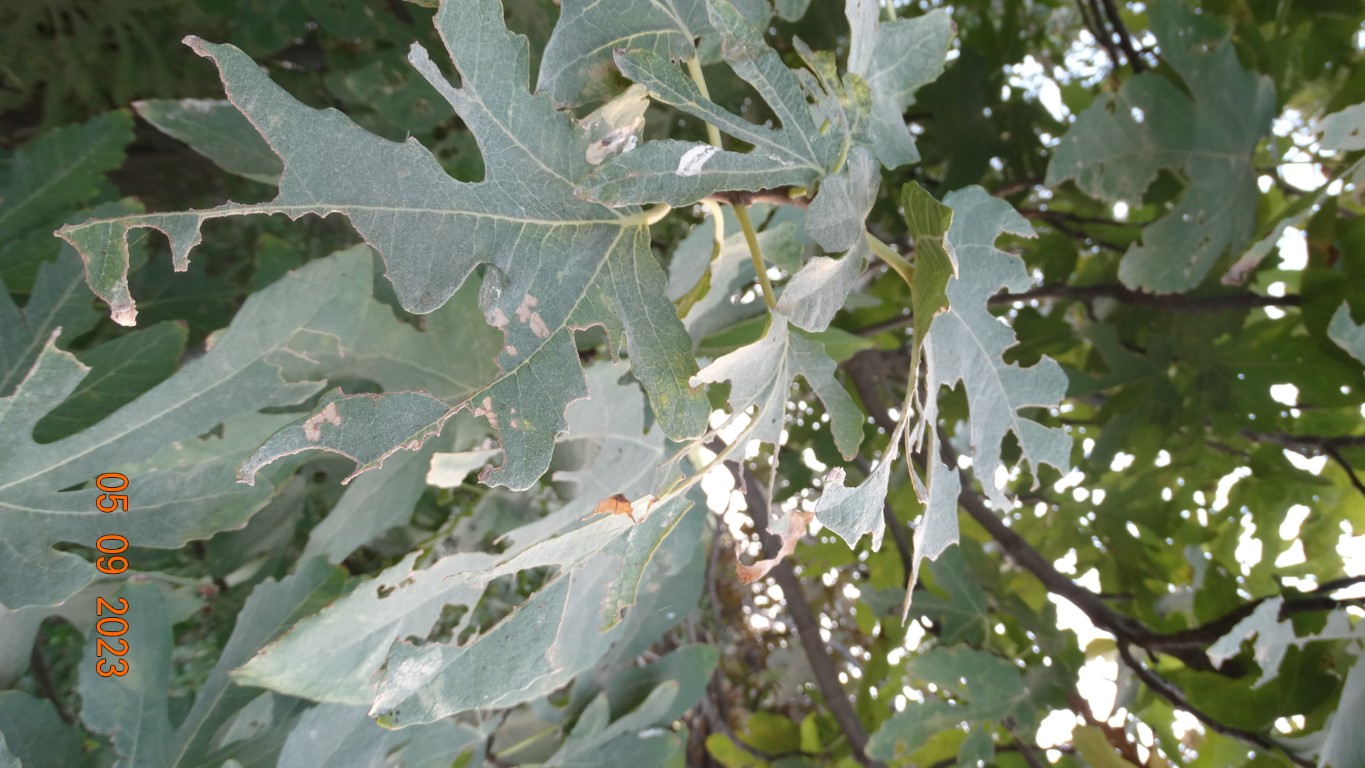
Label: infected